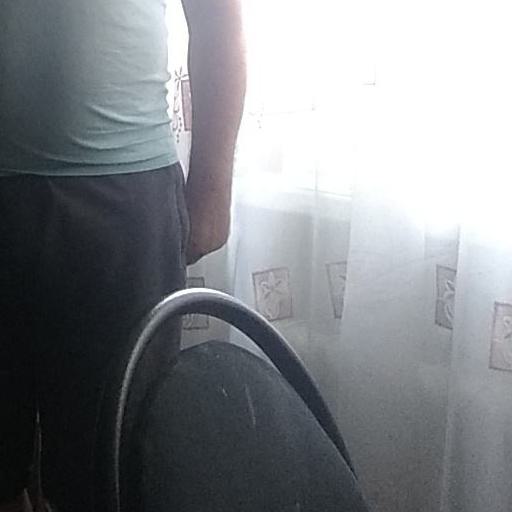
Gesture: no_gesture